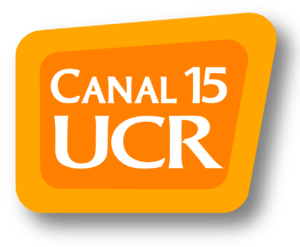
Canal 15 est la chaîne de télévision éducative et culturelle de l'université du Costa Rica, avec des programmes réalisés sur la base du savoir, la responsabilité et la créativité, à travers des productions originelles et coproductions, et au moyen de l'acquis des droits de programmes nationaux et internationaux.